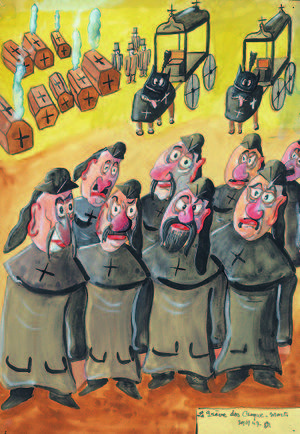
André Émile Alphonse De Meulemeester fut un as de l'aviation belge de la Première Guerre mondiale, au cours de laquelle il remporta onze victoires aériennes homologuées et dix-sept victoires probables. Il était surnommé le « chasseur né ».